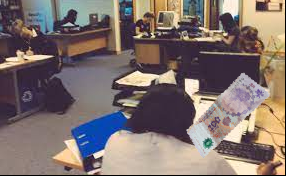
Denominación: 100